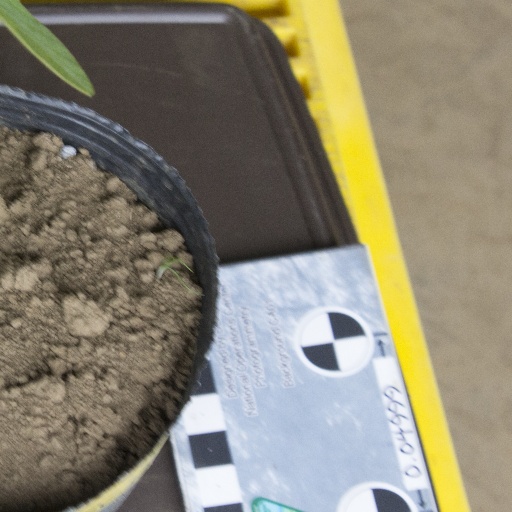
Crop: soybean